Abadiño

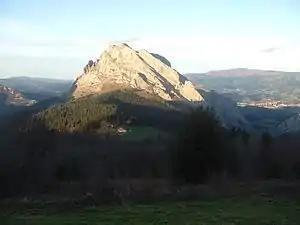
Urkiola Natural Park viewed from Abadiño

Abadiño is located on the N-636 road a few kilometres to the southeast of Durango in the province of Biscay in northern Spain. The town is in a broad valley formed by the Ibaizabal and Urkiola Rivers. Livestock farming is practised here on the flat valley floor, and to the south the land rises to form the Urkiola mountain range. The lower slopes are clad in natural woodland of oak, beech and pine, and the higher parts consist of limestone peaks with gullies, cliffs and caves and are included in the Urkiola Natural Park.